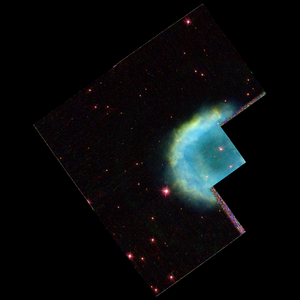
NGC 2438 est une nébuleuse planétaire située dans la constellation de la Poupe. Elle a été découverte par l'astronome germano-britannique William Herschel en 1786.